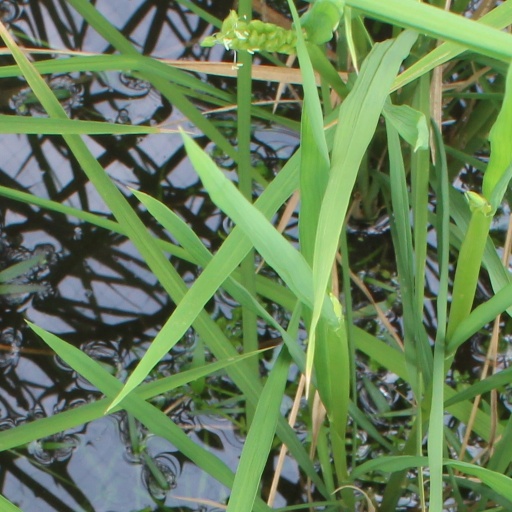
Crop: rice